Garlic sauce

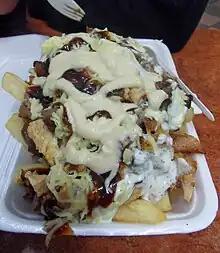
Garlic sauce used on a doner kebab

Agliata is a savory and pungent garlic sauce and condiment in Italian cuisine used to flavor and accompany broiled or boiled meats, fish and vegetables. It is first attested in Ancient Rome, and it remains part of the cuisine of Liguria. Porrata is a similar sauce prepared with leeks in place of garlic.